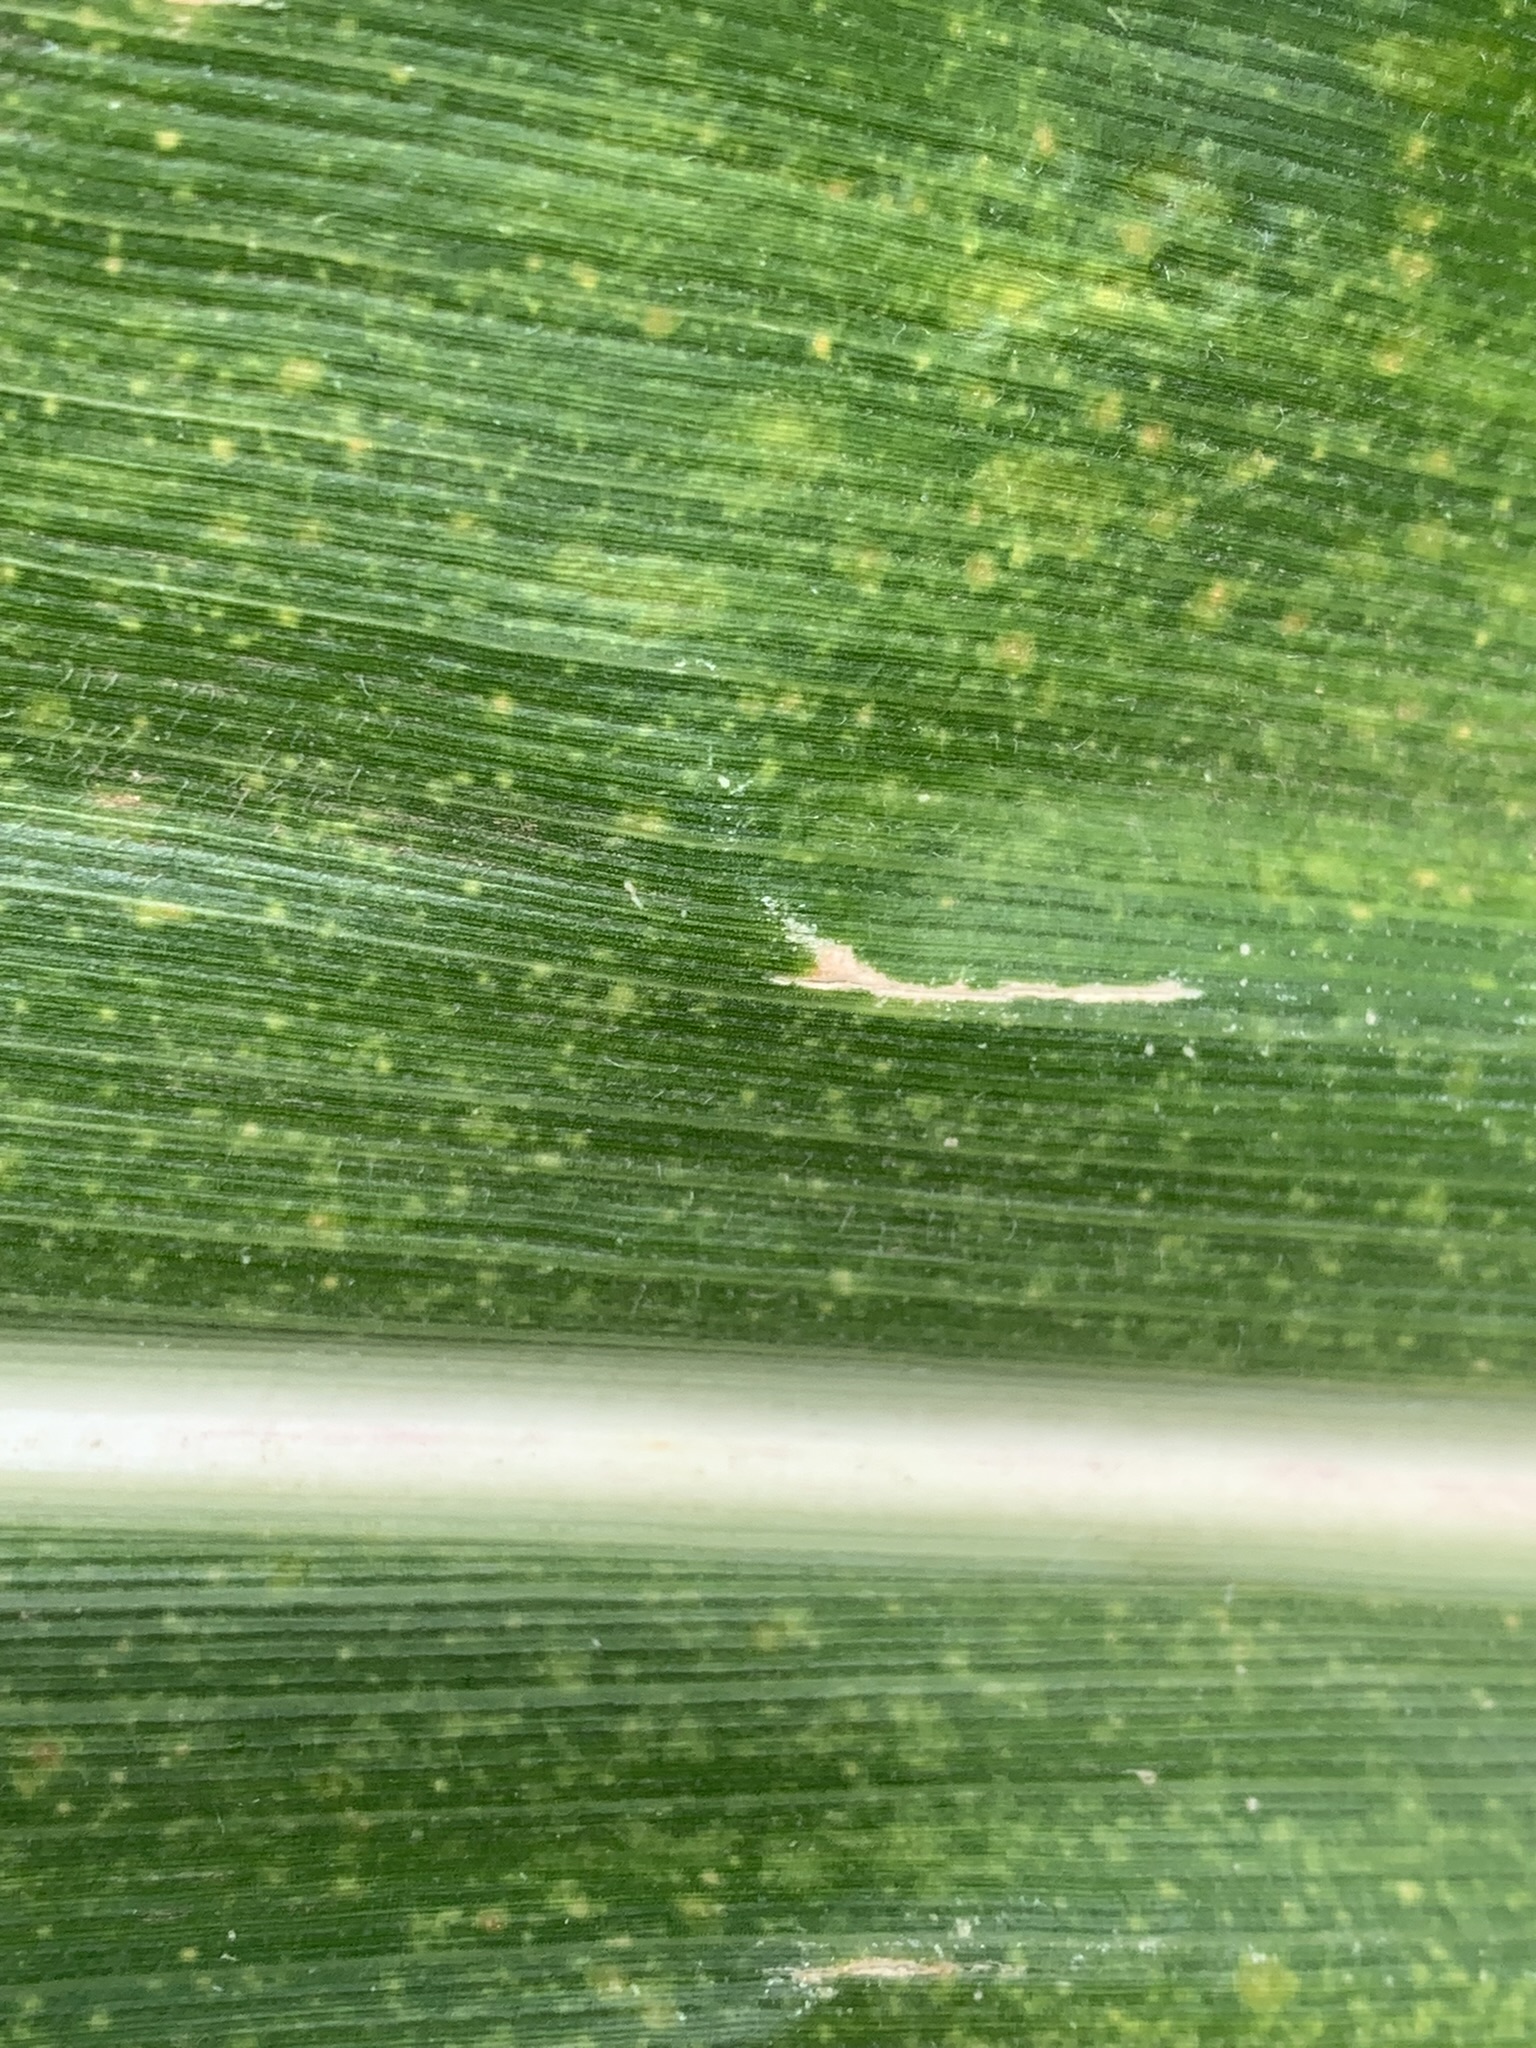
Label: MLN